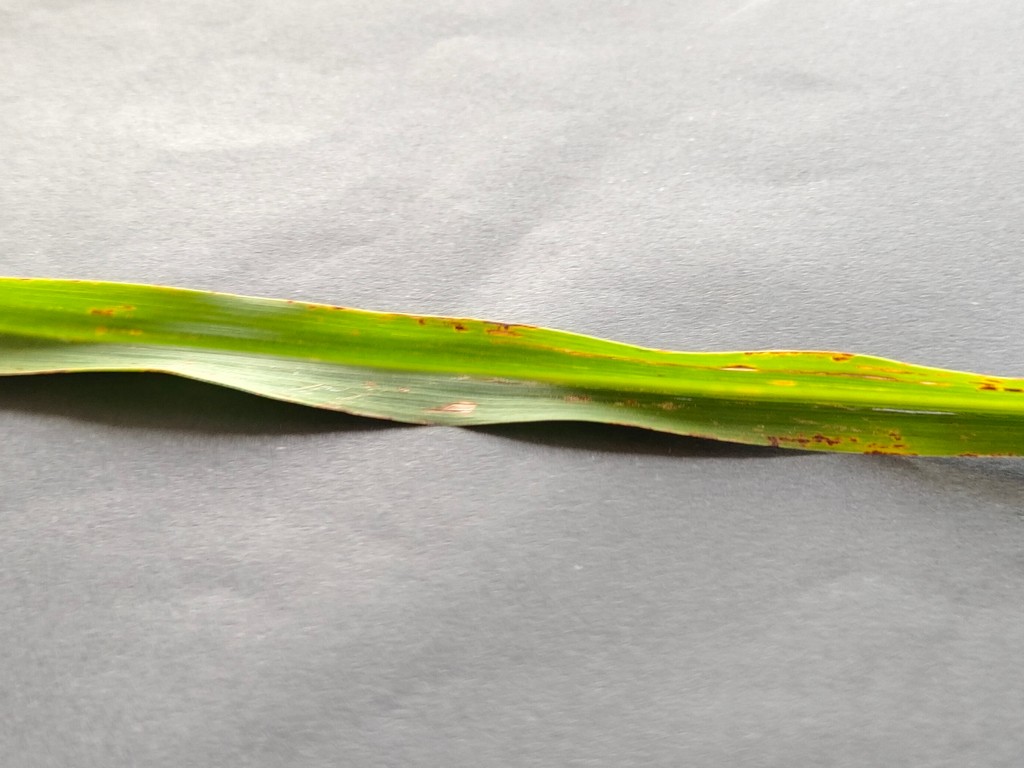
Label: Unhealthy